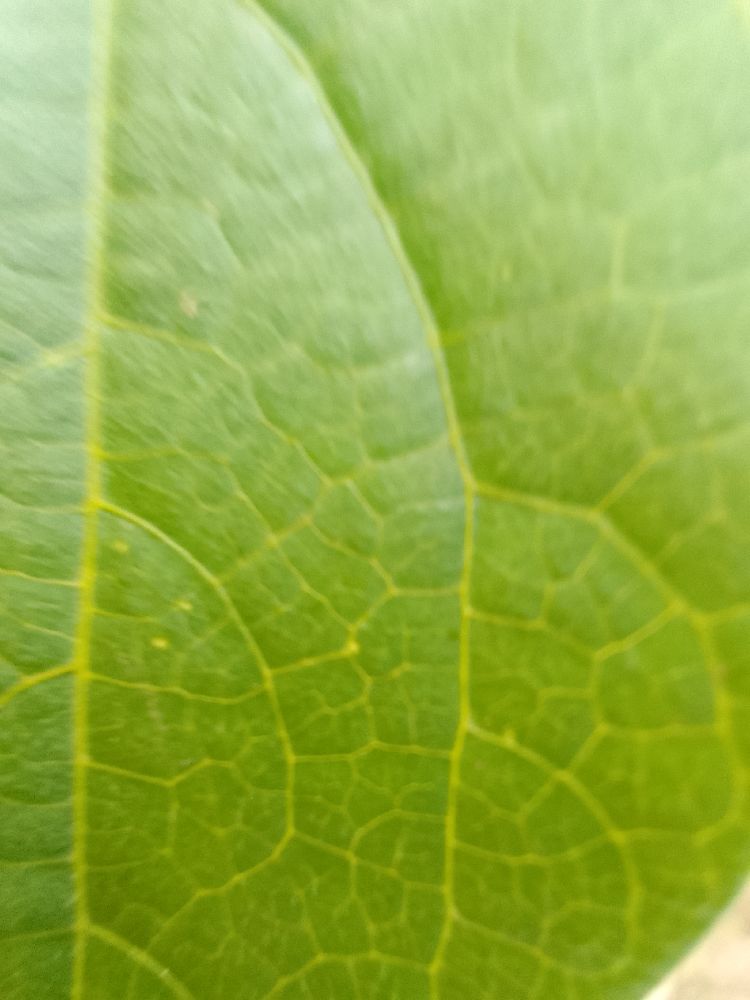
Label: healthy